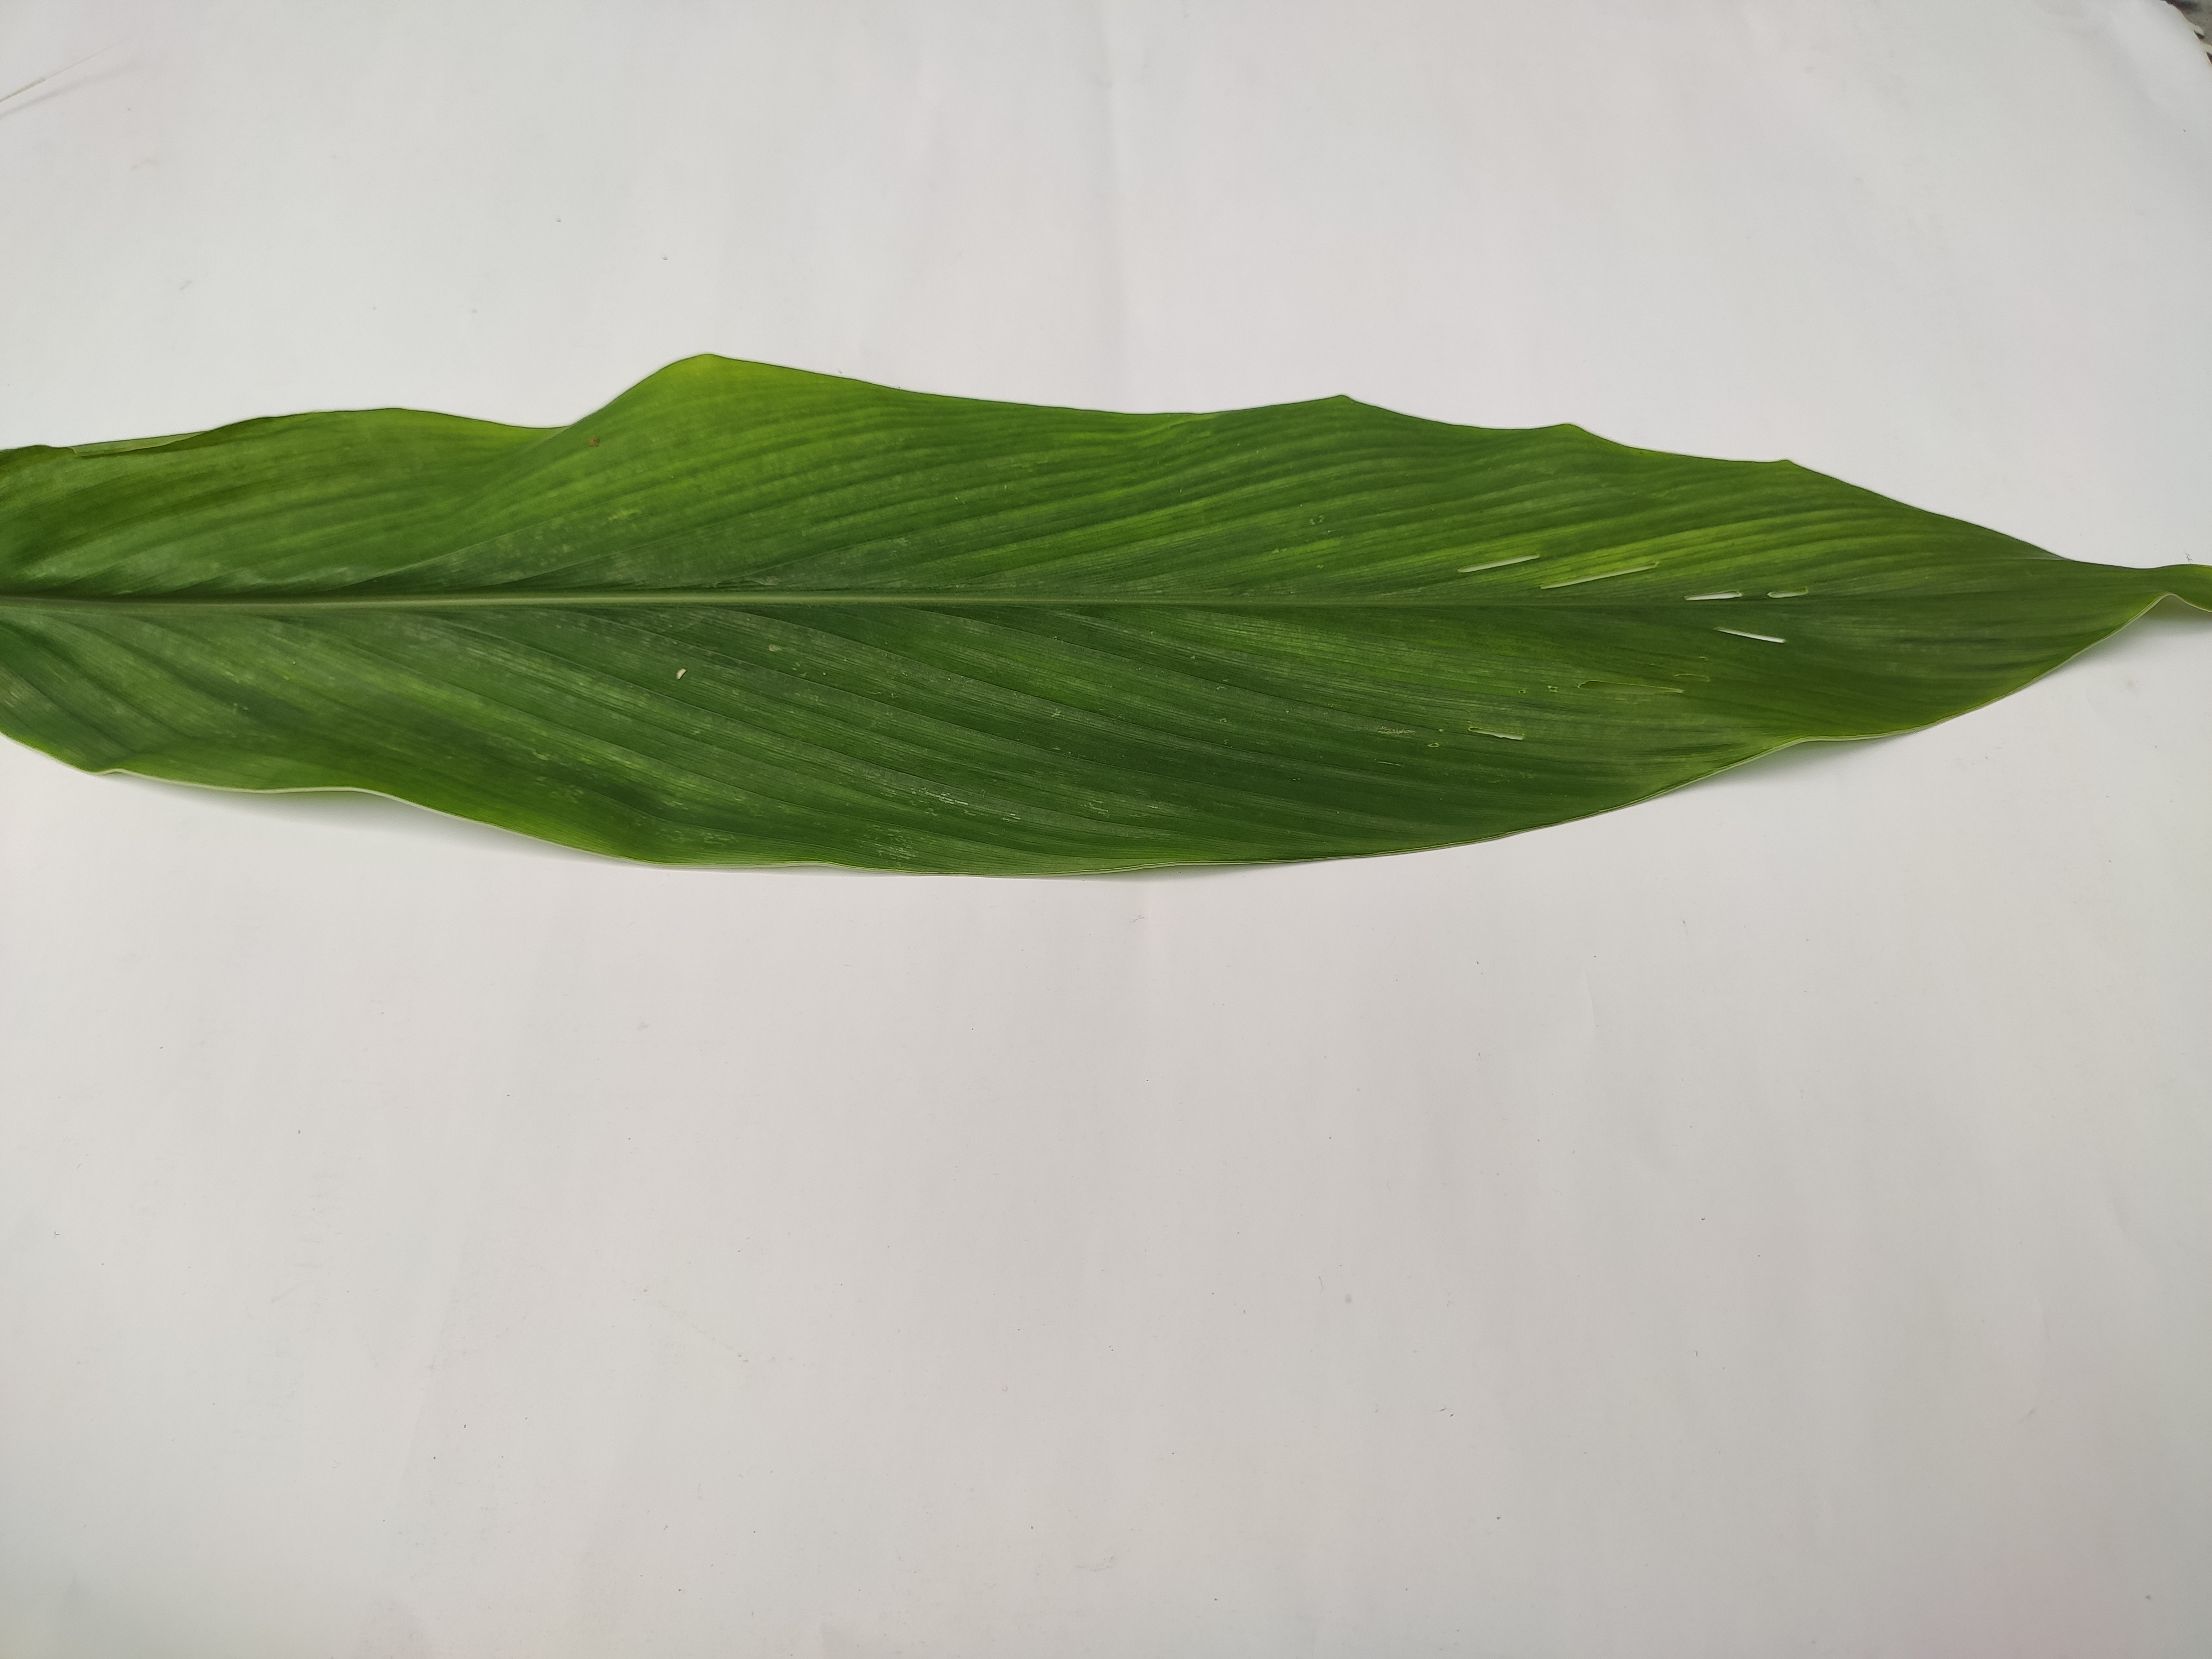
Label: Aphids_Disease